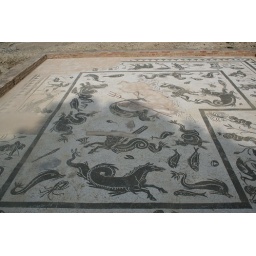
Tile floor in the house of Neptune (Italica)